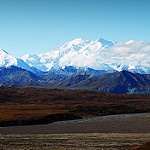
Label: mountain